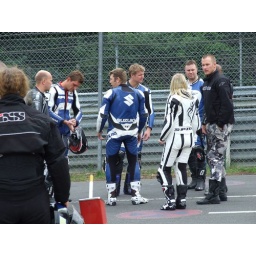
One of them went down... all Gixxers. The girl in white was pretty fast, though.